Cascade Brewery

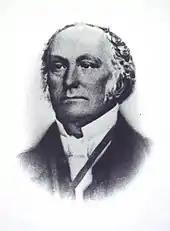
Peter Degraves

After his release in 1832, Peter Degraves took over running and expanding the brewery on the property owned by himself and Macintosh. Macintosh moved to his farm on the banks for the Derwent River where he pursued his interests in viticulture and Merino sheep.